Lee Joo-sung

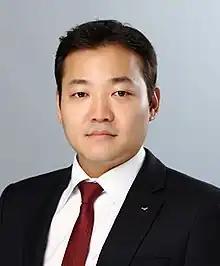

Lee Joo-sung (born 1978) is a South Korean businessman. He is the President and CEO of SeAH Steel Holdings, a large Korean steel conglomerate, since January 2022, and the largest shareholder of the company.